Doin' the Jive

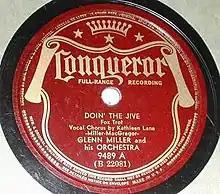
Release on Conqueror Records, 1938.

The live radio broadcast of "Doin' the Jive" from June 20, 1938 at the Paradise Restaurant was released in 1954 by RCA Victor as LPT 6701 on a five record compilation box set. RCA Victor had the rights to the live, radio broadcast version while Columbia held the rights to the studio version. The album was entitled "Glenn Miller and His Orchestra, Collector's Issue, Limited Edition, Volume Two", with each set numbered.